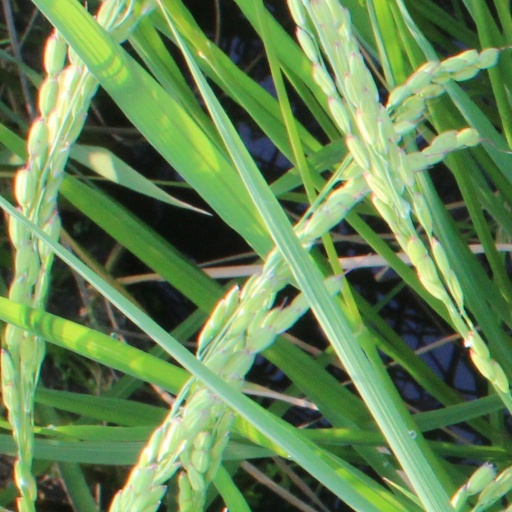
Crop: rice